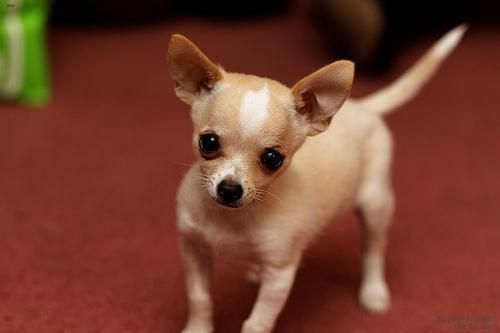
chihuahua